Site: brandenburg
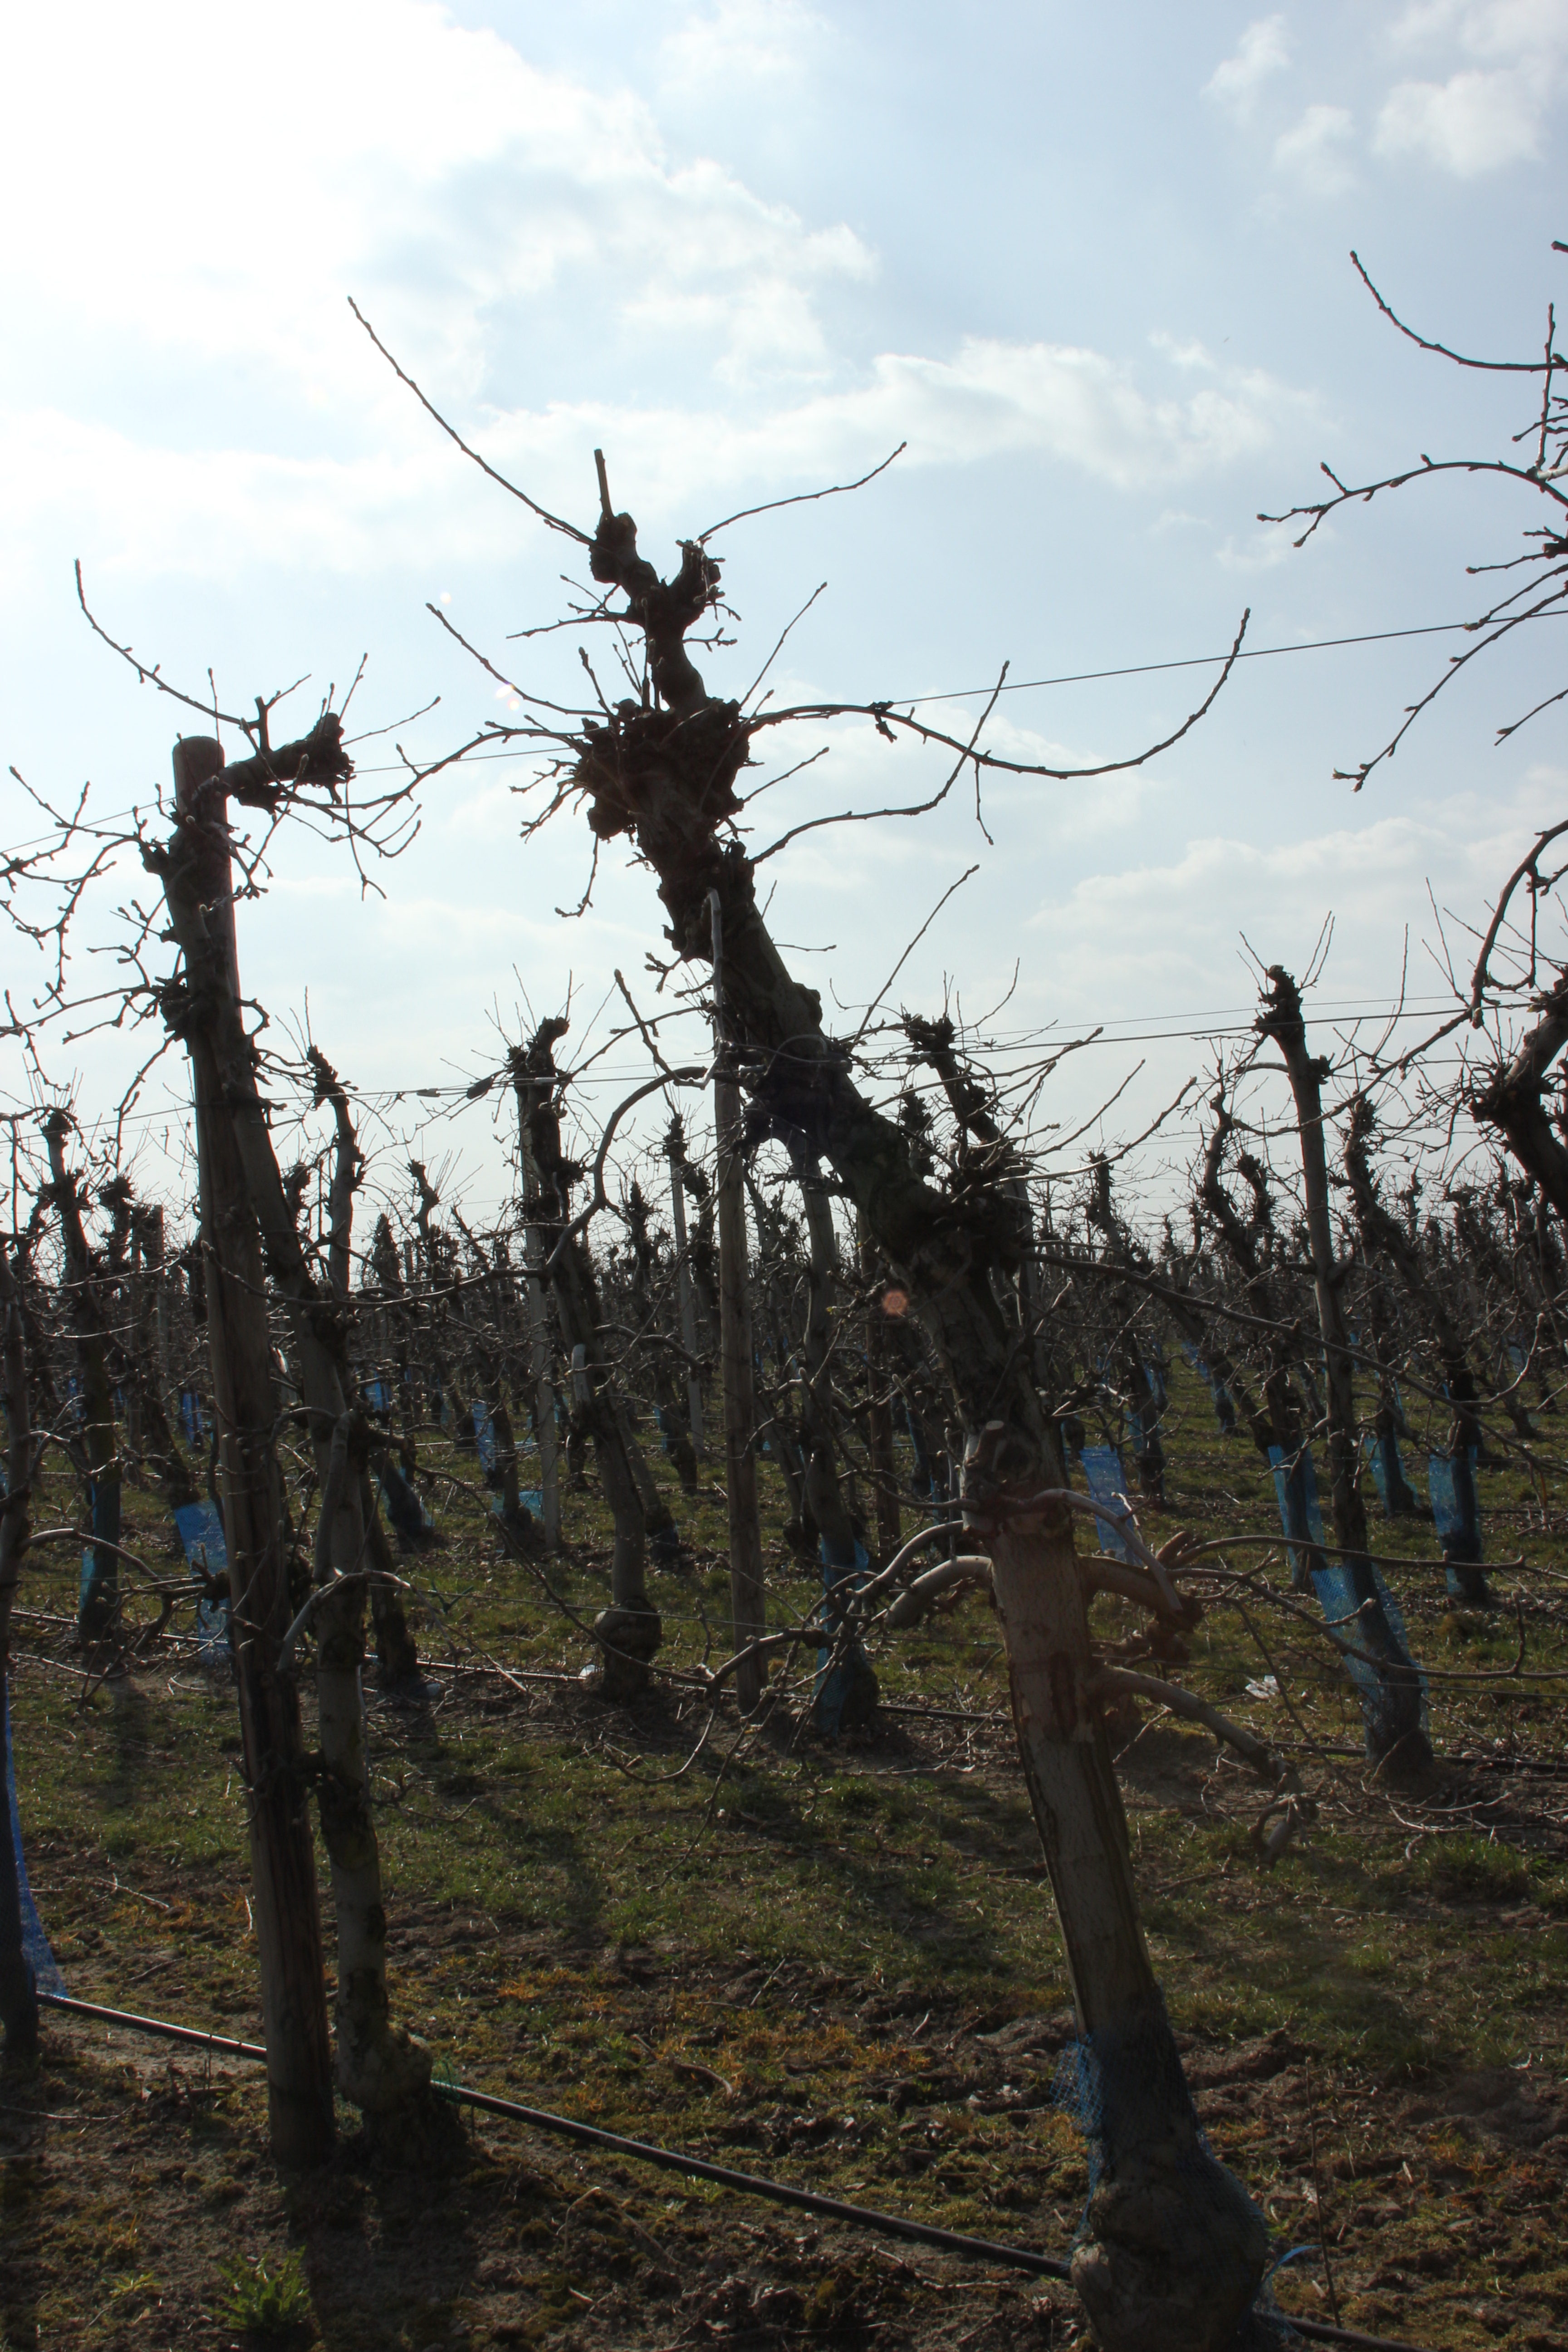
Growth stage (BBCH 03): Bud development